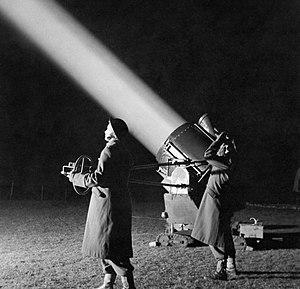
L'Auxiliary Territorial Service était la branche féminine de la British Army au cours de la Seconde Guerre mondiale. Elle a été formée le 9 septembre 1938, originellement comme un service de femmes volontaires, et a existé jusqu'au 1ᵉʳ février 1949, quand elle a été fusionnée dans le Women's Royal Army Corps.
La lutte antiaérienne est l'ensemble des mesures destinées à réduire l'efficacité des opérations aériennes hostiles. Elle inclut les systèmes d'armes au sol ou dans les airs associés aux systèmes de détection et aux moyens de commande et de contrôle. Pour la plupart des pays, l'effort principal a porté sur la défense du territoire national. Cependant les forces sur le terrain ont toujours déployé une défense antiaérienne pour se protéger des attaques potentielles. La défense au sol peut également être déployée offensivement pour interdire l'espace aérien aux appareils ennemis.